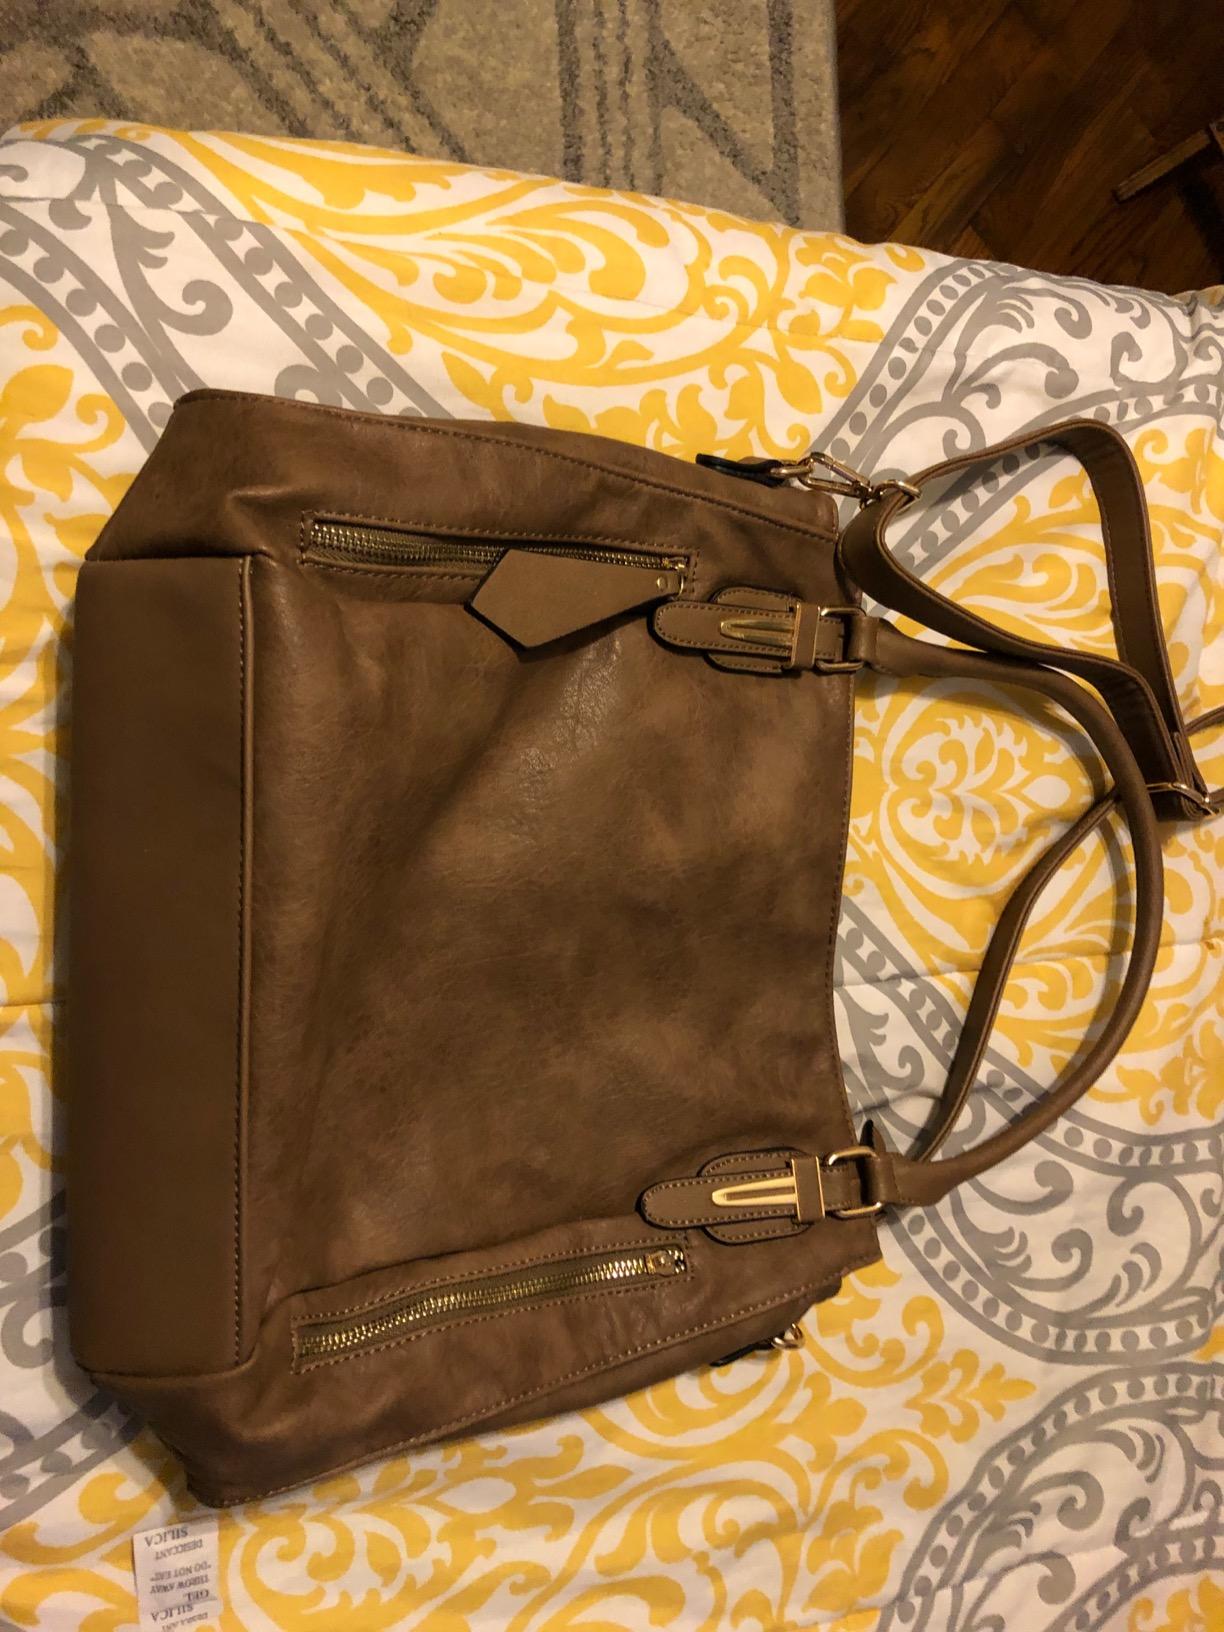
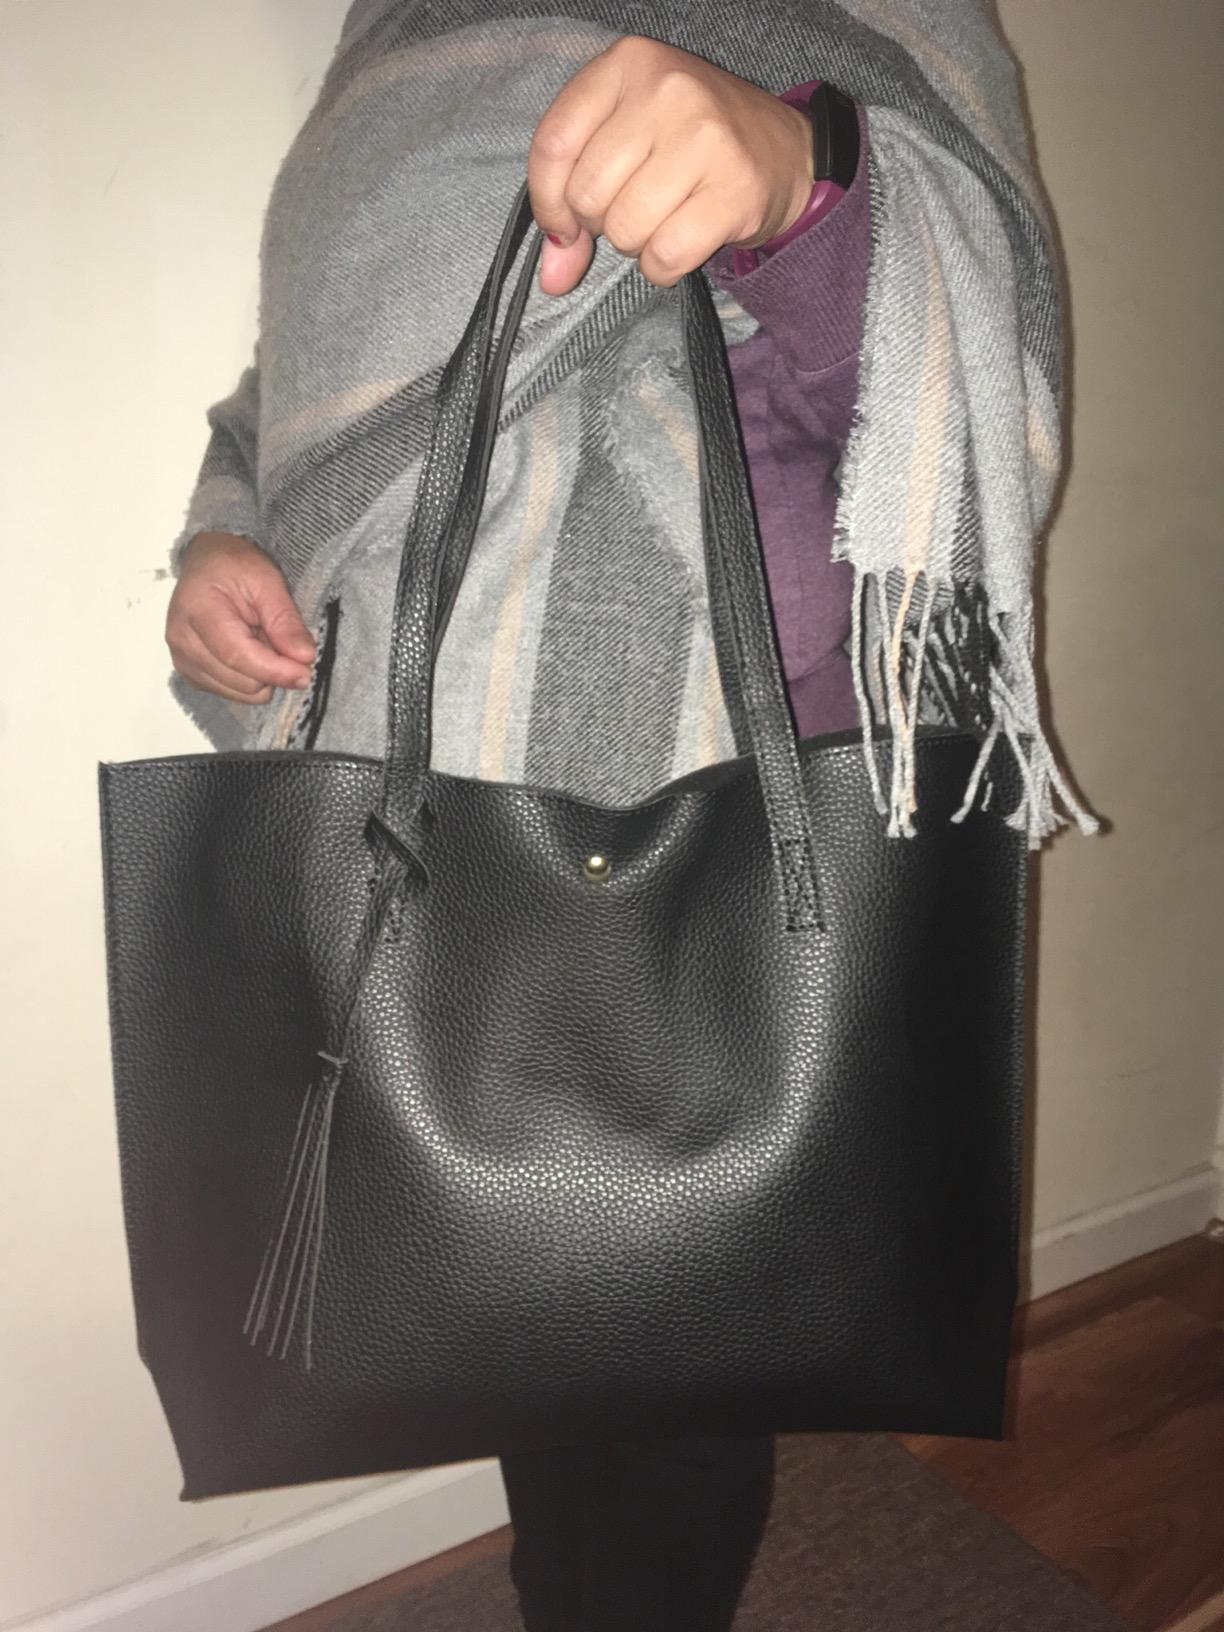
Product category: accessories_handbag
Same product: no